Valverde Province

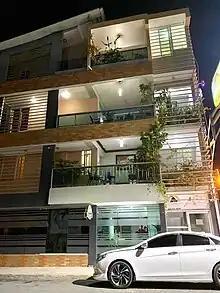
Hotel in Mao, Dominican Republic city.

When the Esperanza sugar mill was installed in the municipality of Esperanza at the end of the 1950s, many people immigrated to this municipality, significantly increasing the total population of the province. The province was officially created in 1958 with separate territory of the Santiago and Monte Cristi provinces (the territory that corresponds to Laguna Salada). It was integrated by the municipalities Valverde (now Mao) and Esperanza, and the Municipal District of Laguna Salada dependent on Esperanza. In 1967 the name of Mao was restored to the main municipality, conserving the name of Valverde for the province.